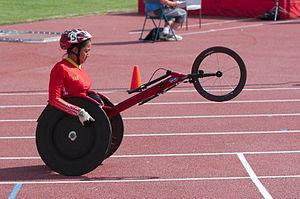
Zhou Hongzhuan est une athlète handisport chinoise, spécialiste du sprint et du demi-fond dans la catégorie T53.